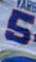
Number: 5